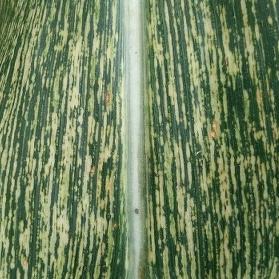
Crop: Maize
Condition: stripe-d